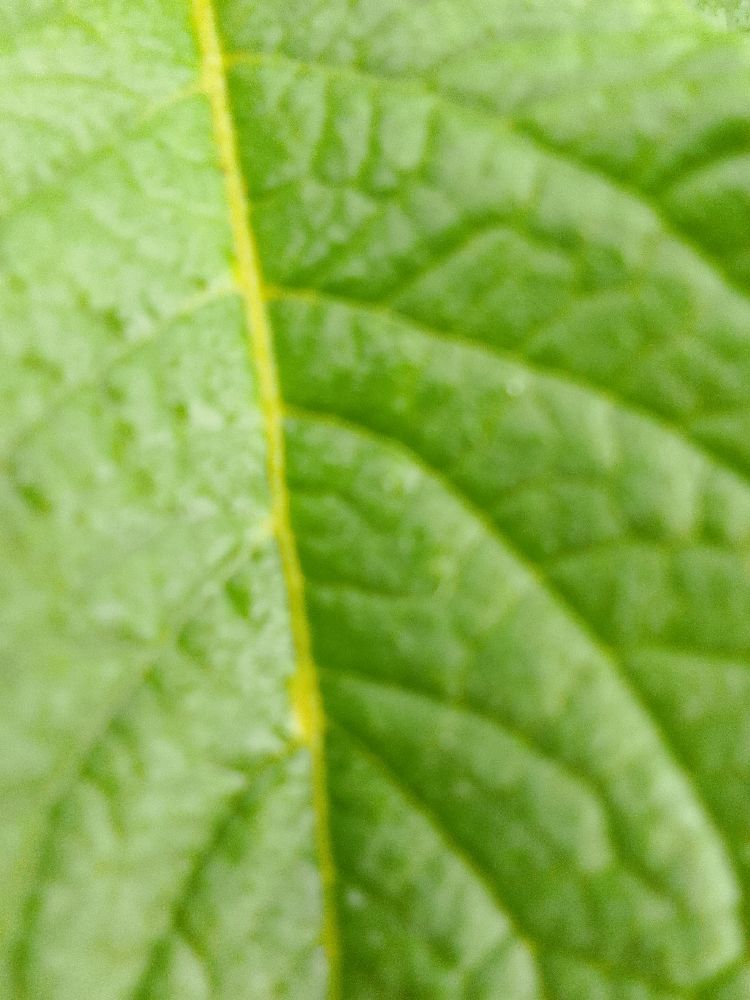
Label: Healthy